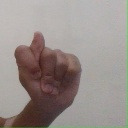
अक्षर: ट